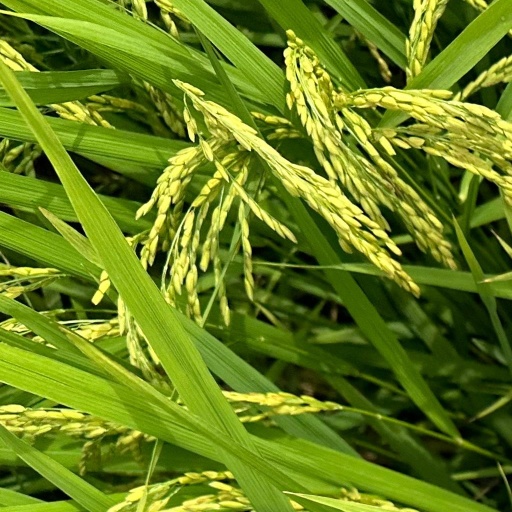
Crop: rice